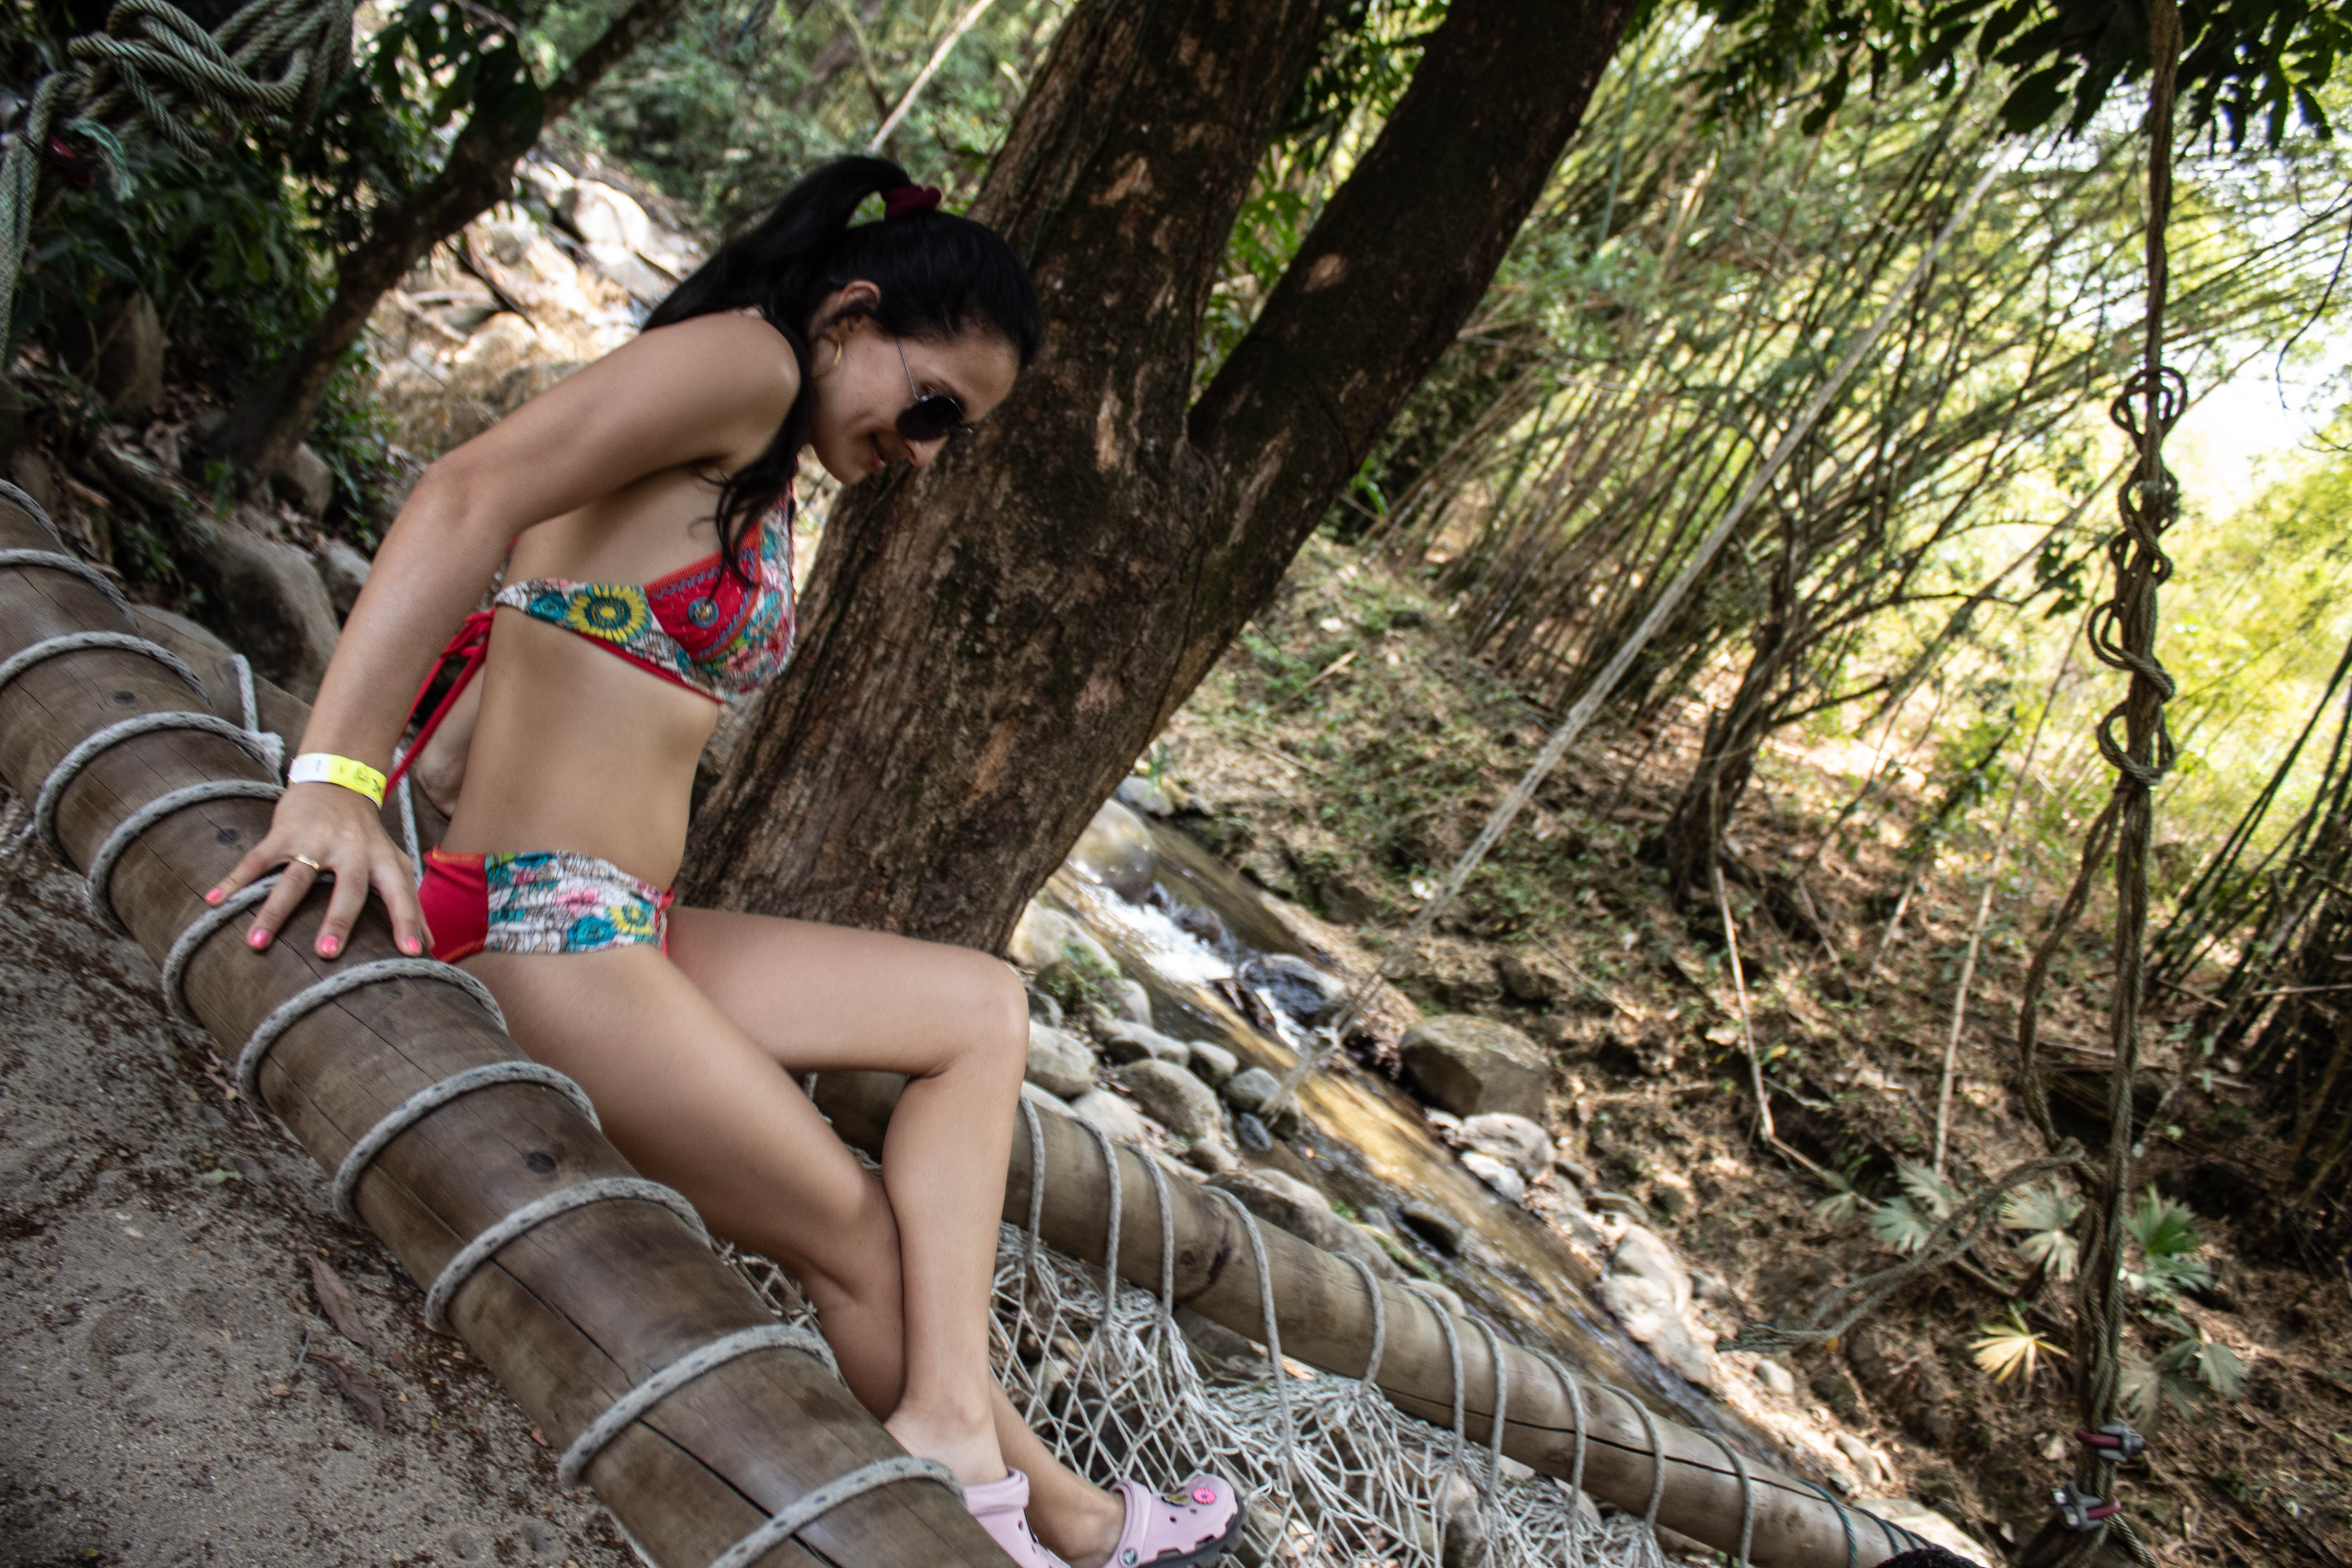
woman, photograph, beauty, jungle, bikini, leg, photo shoot, model, tree, photography, lingerie, fun, undergarment, muscle, black hair, thigh, plant, forest, swimwear